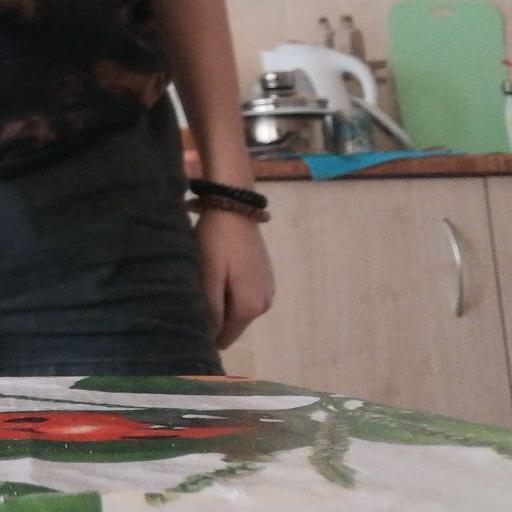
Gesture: no_gesture